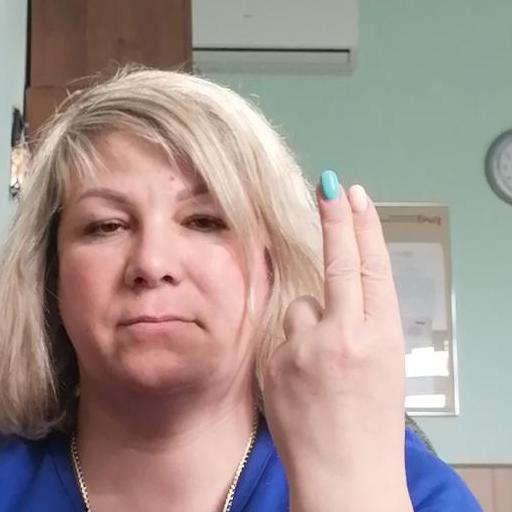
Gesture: two_up_inverted